Nicholas Winton

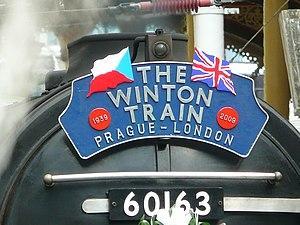
The headboard worn by No. 60163 "Tornado" from Harwich to Liverpool Street station, the final leg of the Winton Train from Prague

On 1 September 2009, a special "Winton Train" composed of one or two steam locomotives (out of a set of six) and carriages used in the 1930s set off from the Prague Main railway station for London via the original Kindertransport route. On board were several surviving "Winton children" and their descendants, who were welcomed by Winton in London.